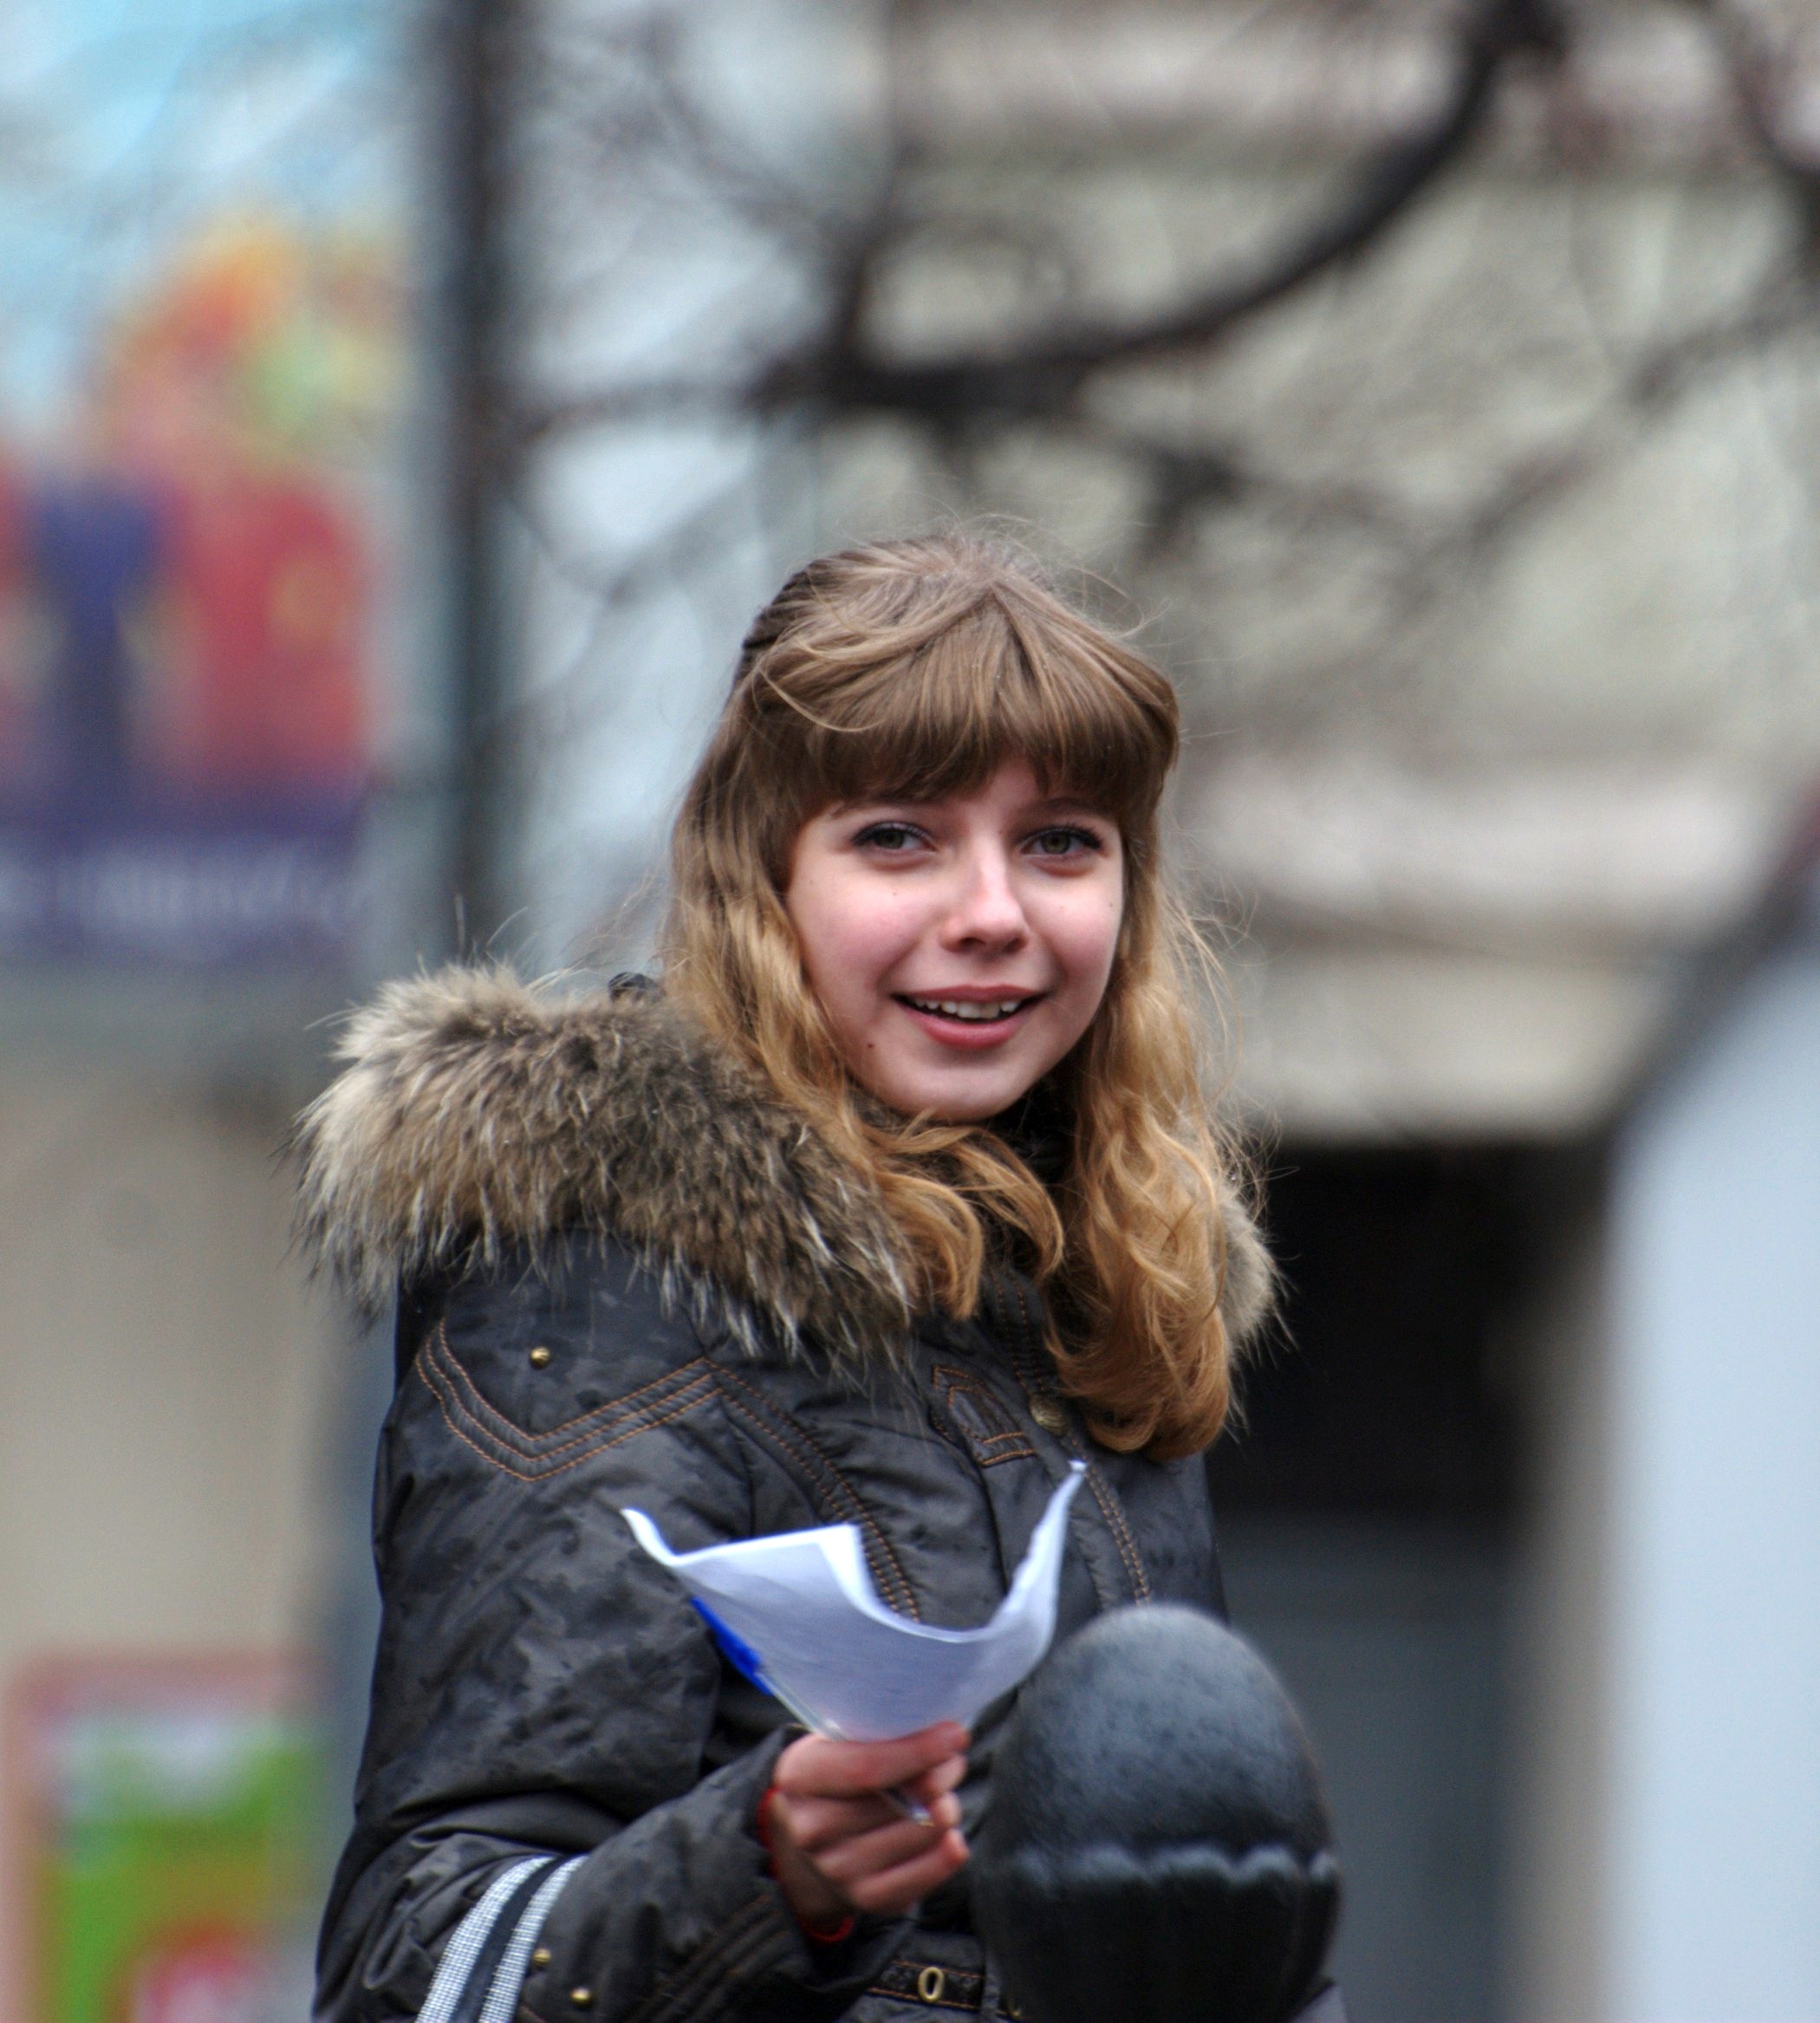
person, winter, people, girl, woman, hair, street, fur, portrait, model, spring, fashion, nikon, lady, season, hairstyle, candid, girls, cool image, beauty, moscow, russia, d80, moskau, nikond80, moscou, photo shoot, portrait photography